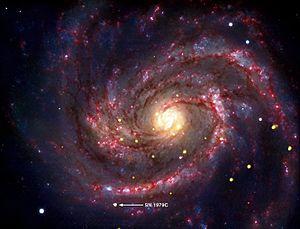
SN 1979C est une supernova qui s'est produite à environ 50 millions d'années-lumière dans la galaxie M100, une galaxie spirale de la constellation de la Chevelure de Bérénice. Cette supernova de type II a été découverte le 19 avril 1979 par Gus Johnson, un maître d'école et astronome amateur. Elle atteignit une magnitude apparente maximale de 11,6. Ce type de supernova résulte de l'effondrement puis de l'implosion du cœur d'une étoile massive d'au moins 9 masses solaires. L'étoile progénitrice de SN 1979 elle-même devait avoir une masse de 20 M☉ environ.